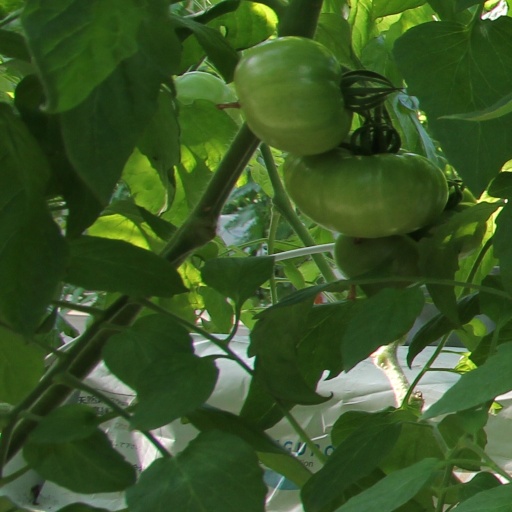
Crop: tomato